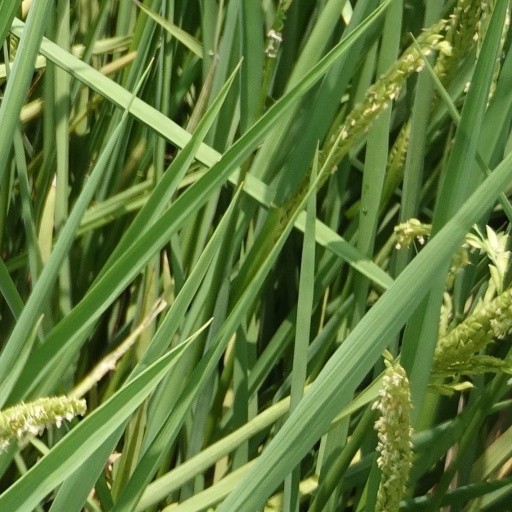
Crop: rice